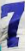
Number: 7